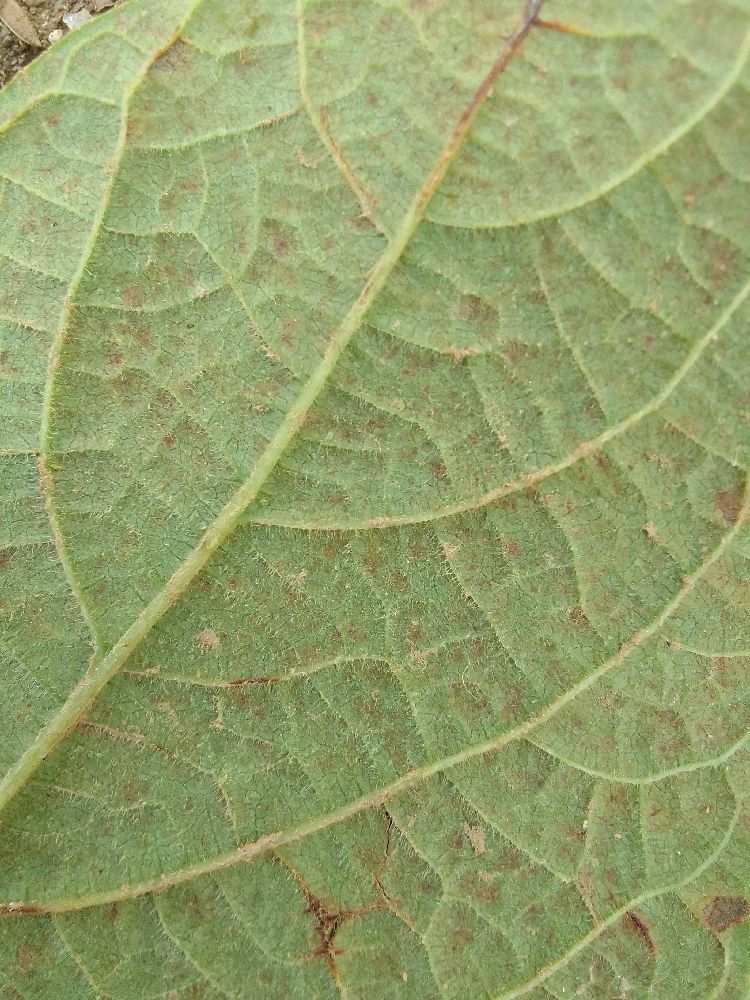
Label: anthracnose